Boy Swallows Universe

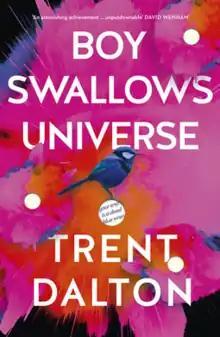
First edition cover

Boy Swallows Universe is the debut novel by Australian writer Trent Dalton. It was originally published by Fourth Estate in Australia in 2018. The novel won a number of awards and was performed as a play by the Queensland Theatre in 2021. Netflix adapted it into a television series under the same name – "Boy Swallows Universe".